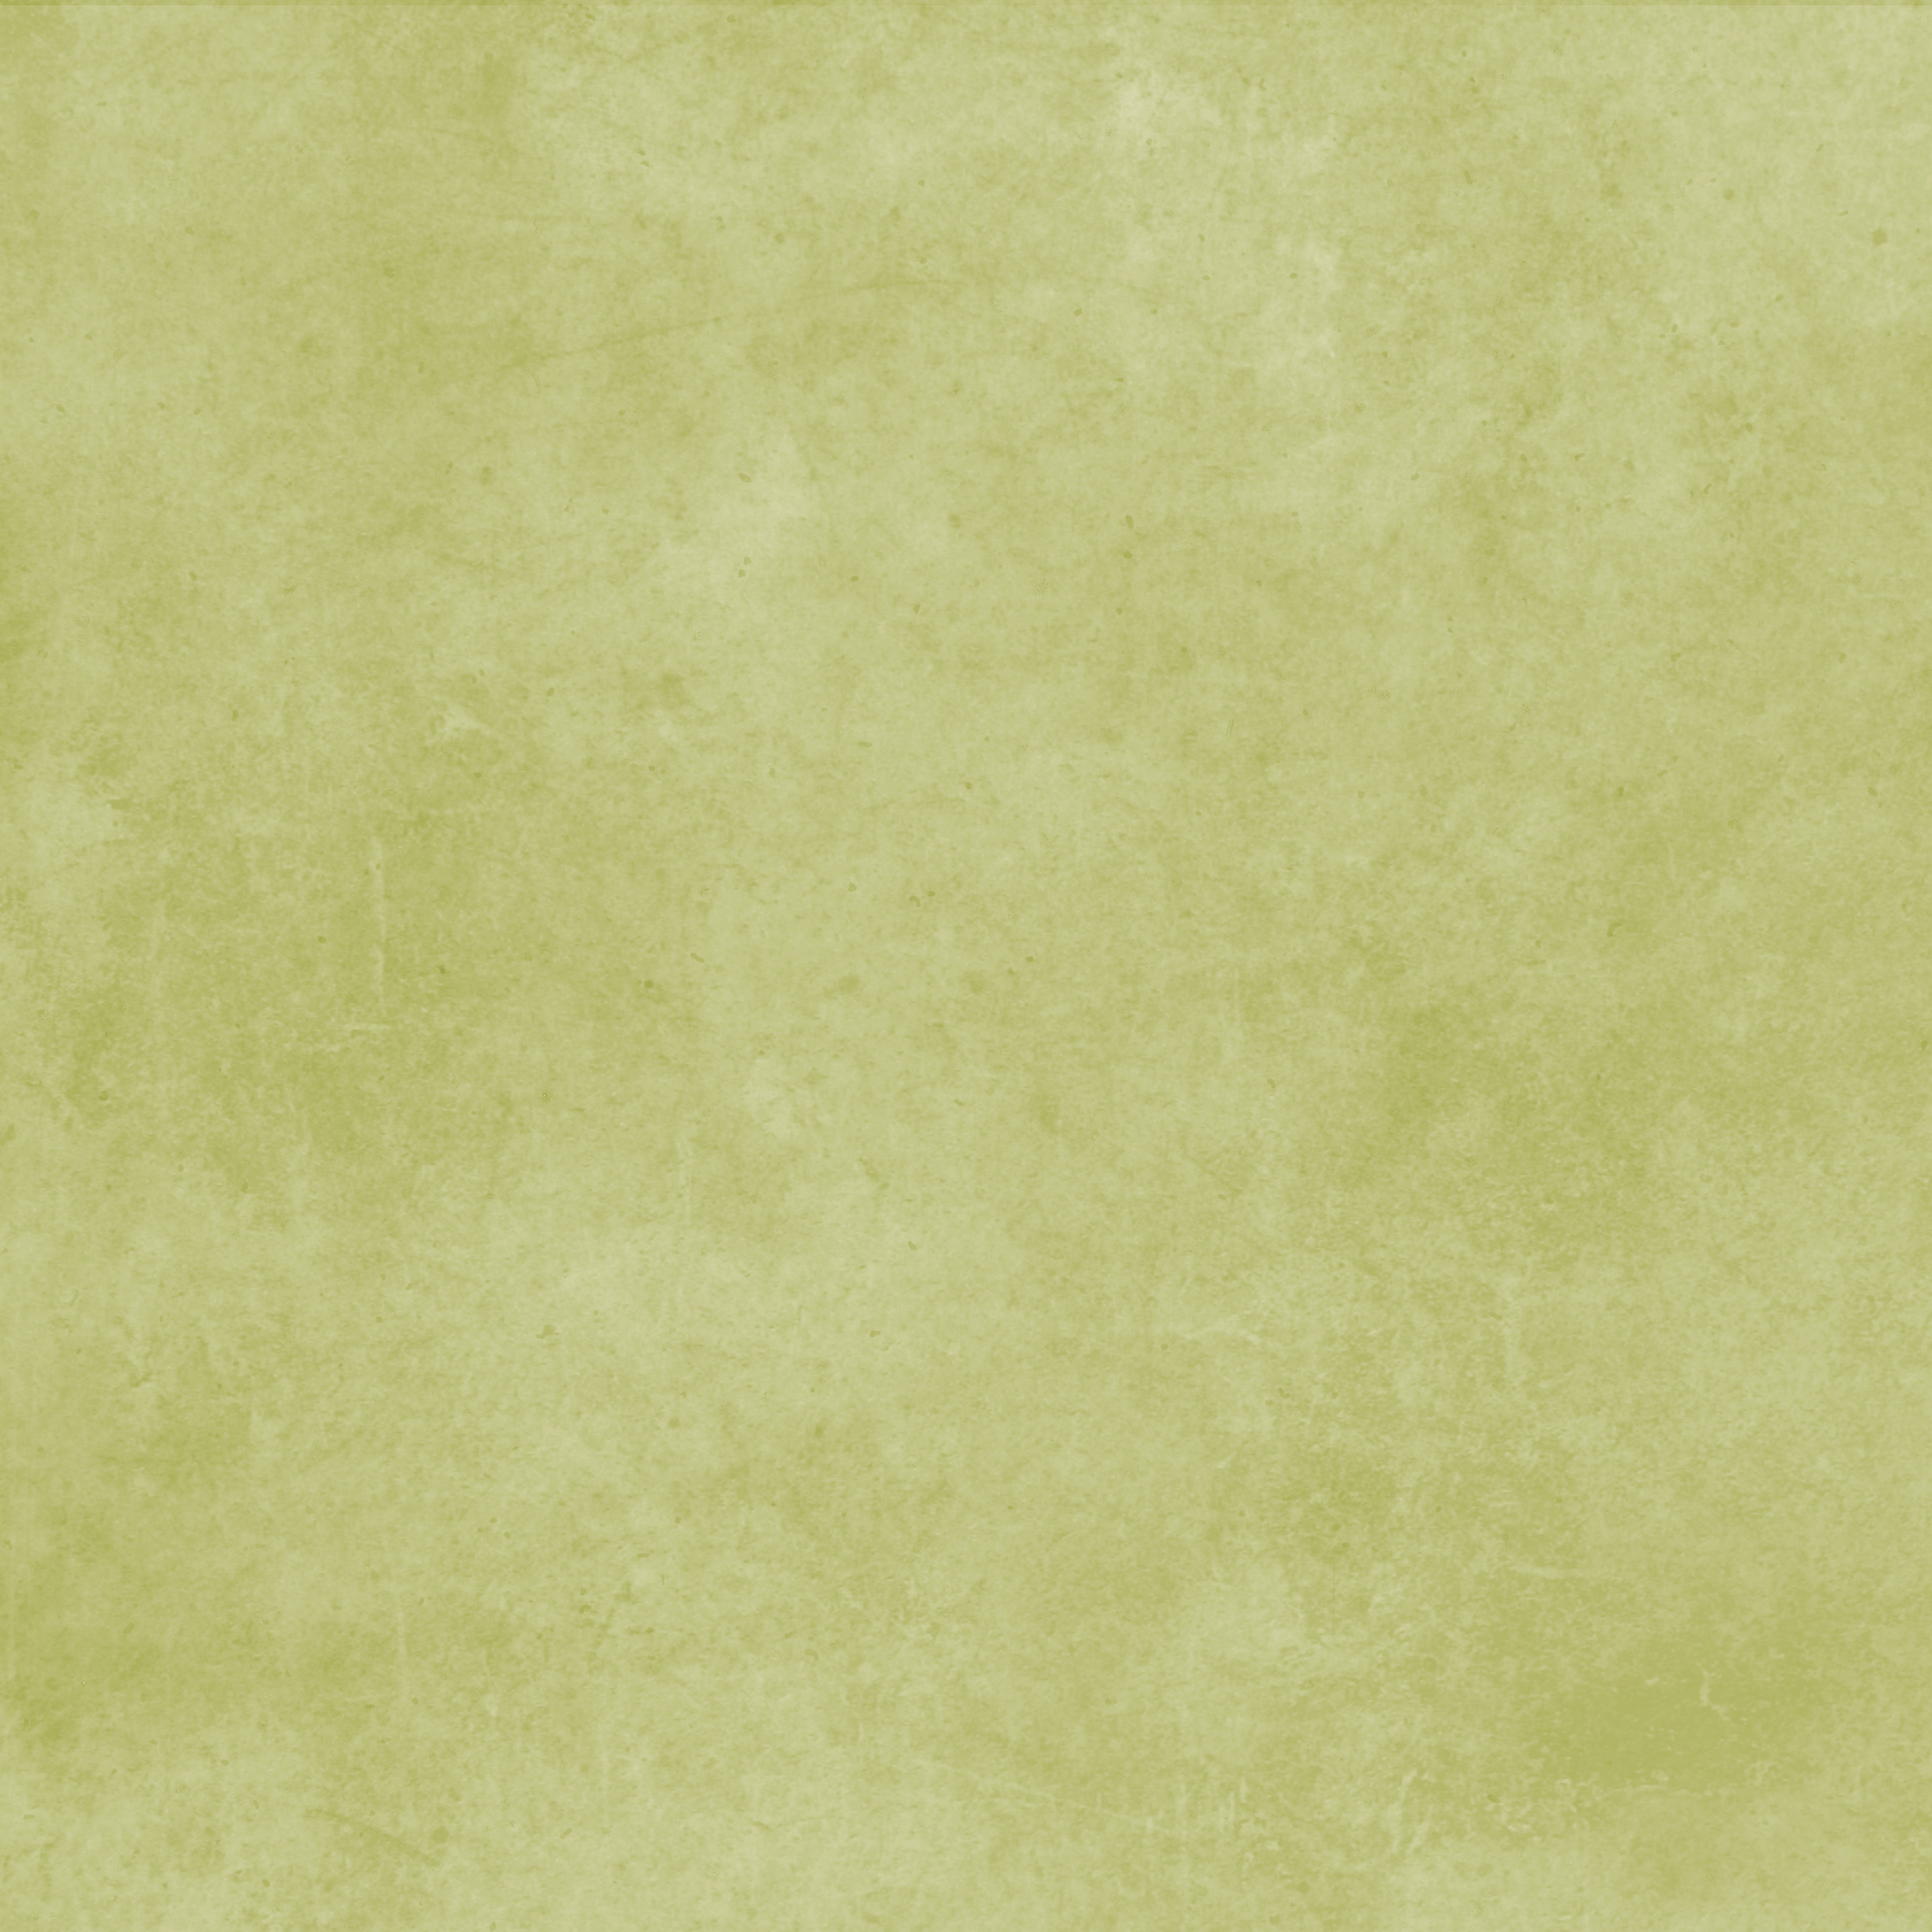
texture, floor, pattern, line, green, tile, grunge, yellow, paper, background, decorative, backdrop, flooring, scrapbook, textured paper, backgrounds and textures, textured backgrounds, paper texture, background design, laminate flooring